William Smith (Paymaster general)

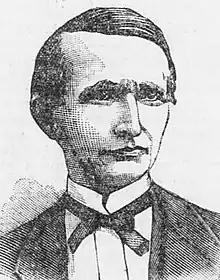
1890 newspaper illustration

In March 1890, Smith was promoted to Paymaster-General of the United States Army and promoted to brigadier general. His selection was unexpected, because at the time, Smith ranked fourth in seniority in the paymaster department, and those ahead of him included his brother Rodney (1829–1915), who was also a career U.S. Army paymaster. In fact, when Smith was informed of his promotion, he was giving an interview to a newspaper reporter, which included his prediction that Rodney Smith would receive the appointment. According to contemporary news accounts, Smith had visited President Benjamin Harrison to make the case for appointing Rodney Smith, and made such a favorable impression on Harrison that Harrison decided to appoint him instead. Smith served until March 25, 1895, when he left the military after reaching the mandatory retirement age of 64. He was succeeded by Thaddeus Harlan Stanton.